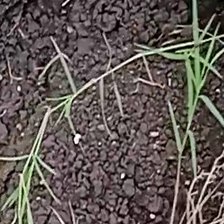
Weed species: Harali_(Cynodon_dactylon)